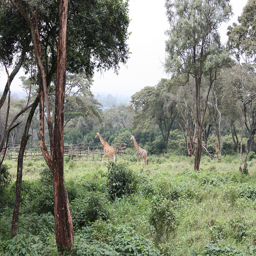
A couple of giraffes in forested area with dense vegetation.
Two giraffes walking through a fenced in enclosure.
a couple of giraffes are standing in a field
A couple of giraffe walking across a grass covered field.
Two giraffes standing together in a enclosure.